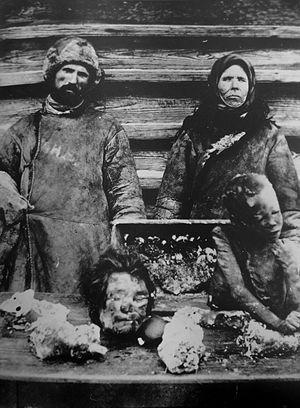
La famine soviétique de 1921-1922 est la première des trois grandes famines de l'État soviétique. Cette famine débuta au printemps 1921 et dura environ un an. Vingt millions de personnes souffrirent de la faim et il y eut plus d'un million de victimes, se concentrant entre le Dniepr, la Volga et le Nord Caucase.
L’anthropophagie est une pratique qui consiste à consommer de la chair humaine. Il s'agit d'une forme de cannibalisme mais qui concerne exclusivement l'espèce humaine. On distingue l’endocannibalisme funéraire, qui consiste à manger les membres de son groupe humain, et l’exocannibalisme guerrier, qui consiste à manger des membres d'un autre groupe humain.